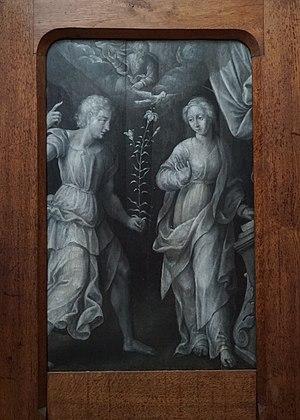
à intérieur de l'église.
L'église Saint-Rémy de Troyes est une église catholique française, située dans la ville de Troyes du département de l'Aube en région Champagne-Ardenne. Elle est classée monument historique depuis le 6 avril 1908. Elle est l'une des plus anciennes églises de la ville, connue notamment pour ses œuvres picturales du XVIᵉ siècle et du XVIIᵉ siècle ainsi que pour ses vitraux du XIXᵉ siècle et début XXᵉ siècle. Elle a notamment été l’église où François Girardon et Jacques de Létin ont été baptisés, d'où de nombreuses et importantes œuvres de ces deux artistes dans l'église.